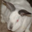
Label: rabbit